List of coalition military operations of the Iraq War

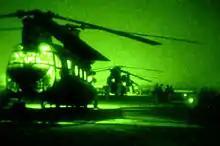
Soldiers have a short meeting at an airfield in Baqubah before an air assault into an outlying village of the city, 18 June 2007

The beginning of 2006 was marked by government creation talks, growing sectarian violence, and continuous anti-coalition attacks. Sectarian violence expanded to a new level of intensity following the al-Askari Mosque bombing in the Iraqi city of Samarra, on 22 February 2006. The explosion at the mosque, one of the holiest sites in Shi'a Islam, is believed to have been caused by a bomb planted by Al-Qaeda in Iraq. Although no injuries occurred in the blast, the mosque was severely damaged and the bombing resulted in violence over the following days.